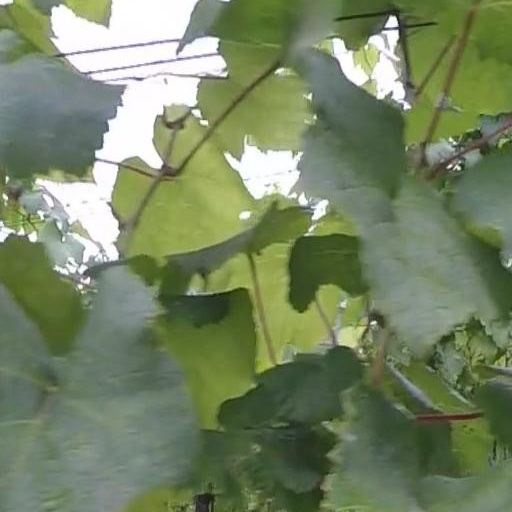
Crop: grape